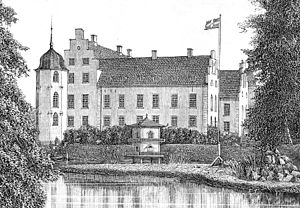
Palle Rosenkrantz (1587-1642)
Krenkerup omkring 1870
Krenkerup er en gammel landsbyhovedgård, som nævnes første gang i 1330. Krenkerup blev kaldt Hardenberg fra 1815 til 1938. Gården ligger i Radsted Sogn, Musse Herred, Maribo Amt, Sakskøbing Kommune. Hovedbygningen er opført i 1490-1510
H.E. Palle Rosenkrantz var en dansk adelsmand og storgodsejer. Søn af Axel Rosenkrantz til Glimminge og Mette Pallesdatter Grubbe til Høgested.